Joseph Haydn

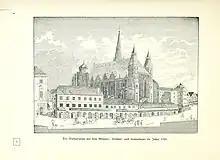
St. Stephen's Cathedral. In the foreground is the Kapellhaus (demolished 1804) where Haydn lived as a chorister.

Joseph Haydn was born in Rohrau, Austria, a village that at that time stood on the border with Hungary. His father was Mathias Haydn, a wheelwright who also served as "Marktrichter", or marketplace supervisor. Haydn's mother Maria, née Koller, had worked as a cook in the palace of Count Harrach, the presiding aristocrat of Rohrau. Neither parent could read music; however, Mathias was an enthusiastic folk musician, who during the journeyman period of his career had taught himself to play the harp. According to Haydn's later reminiscences, his family was extremely musical, and they frequently sang together and with their neighbours.